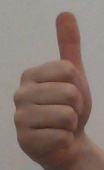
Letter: aleff